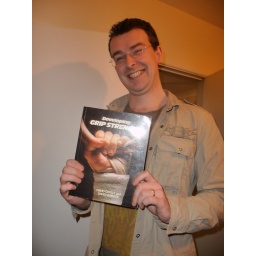
Maybe an arm-wrestling competition in a house which contains this book isn't such a good idea ...